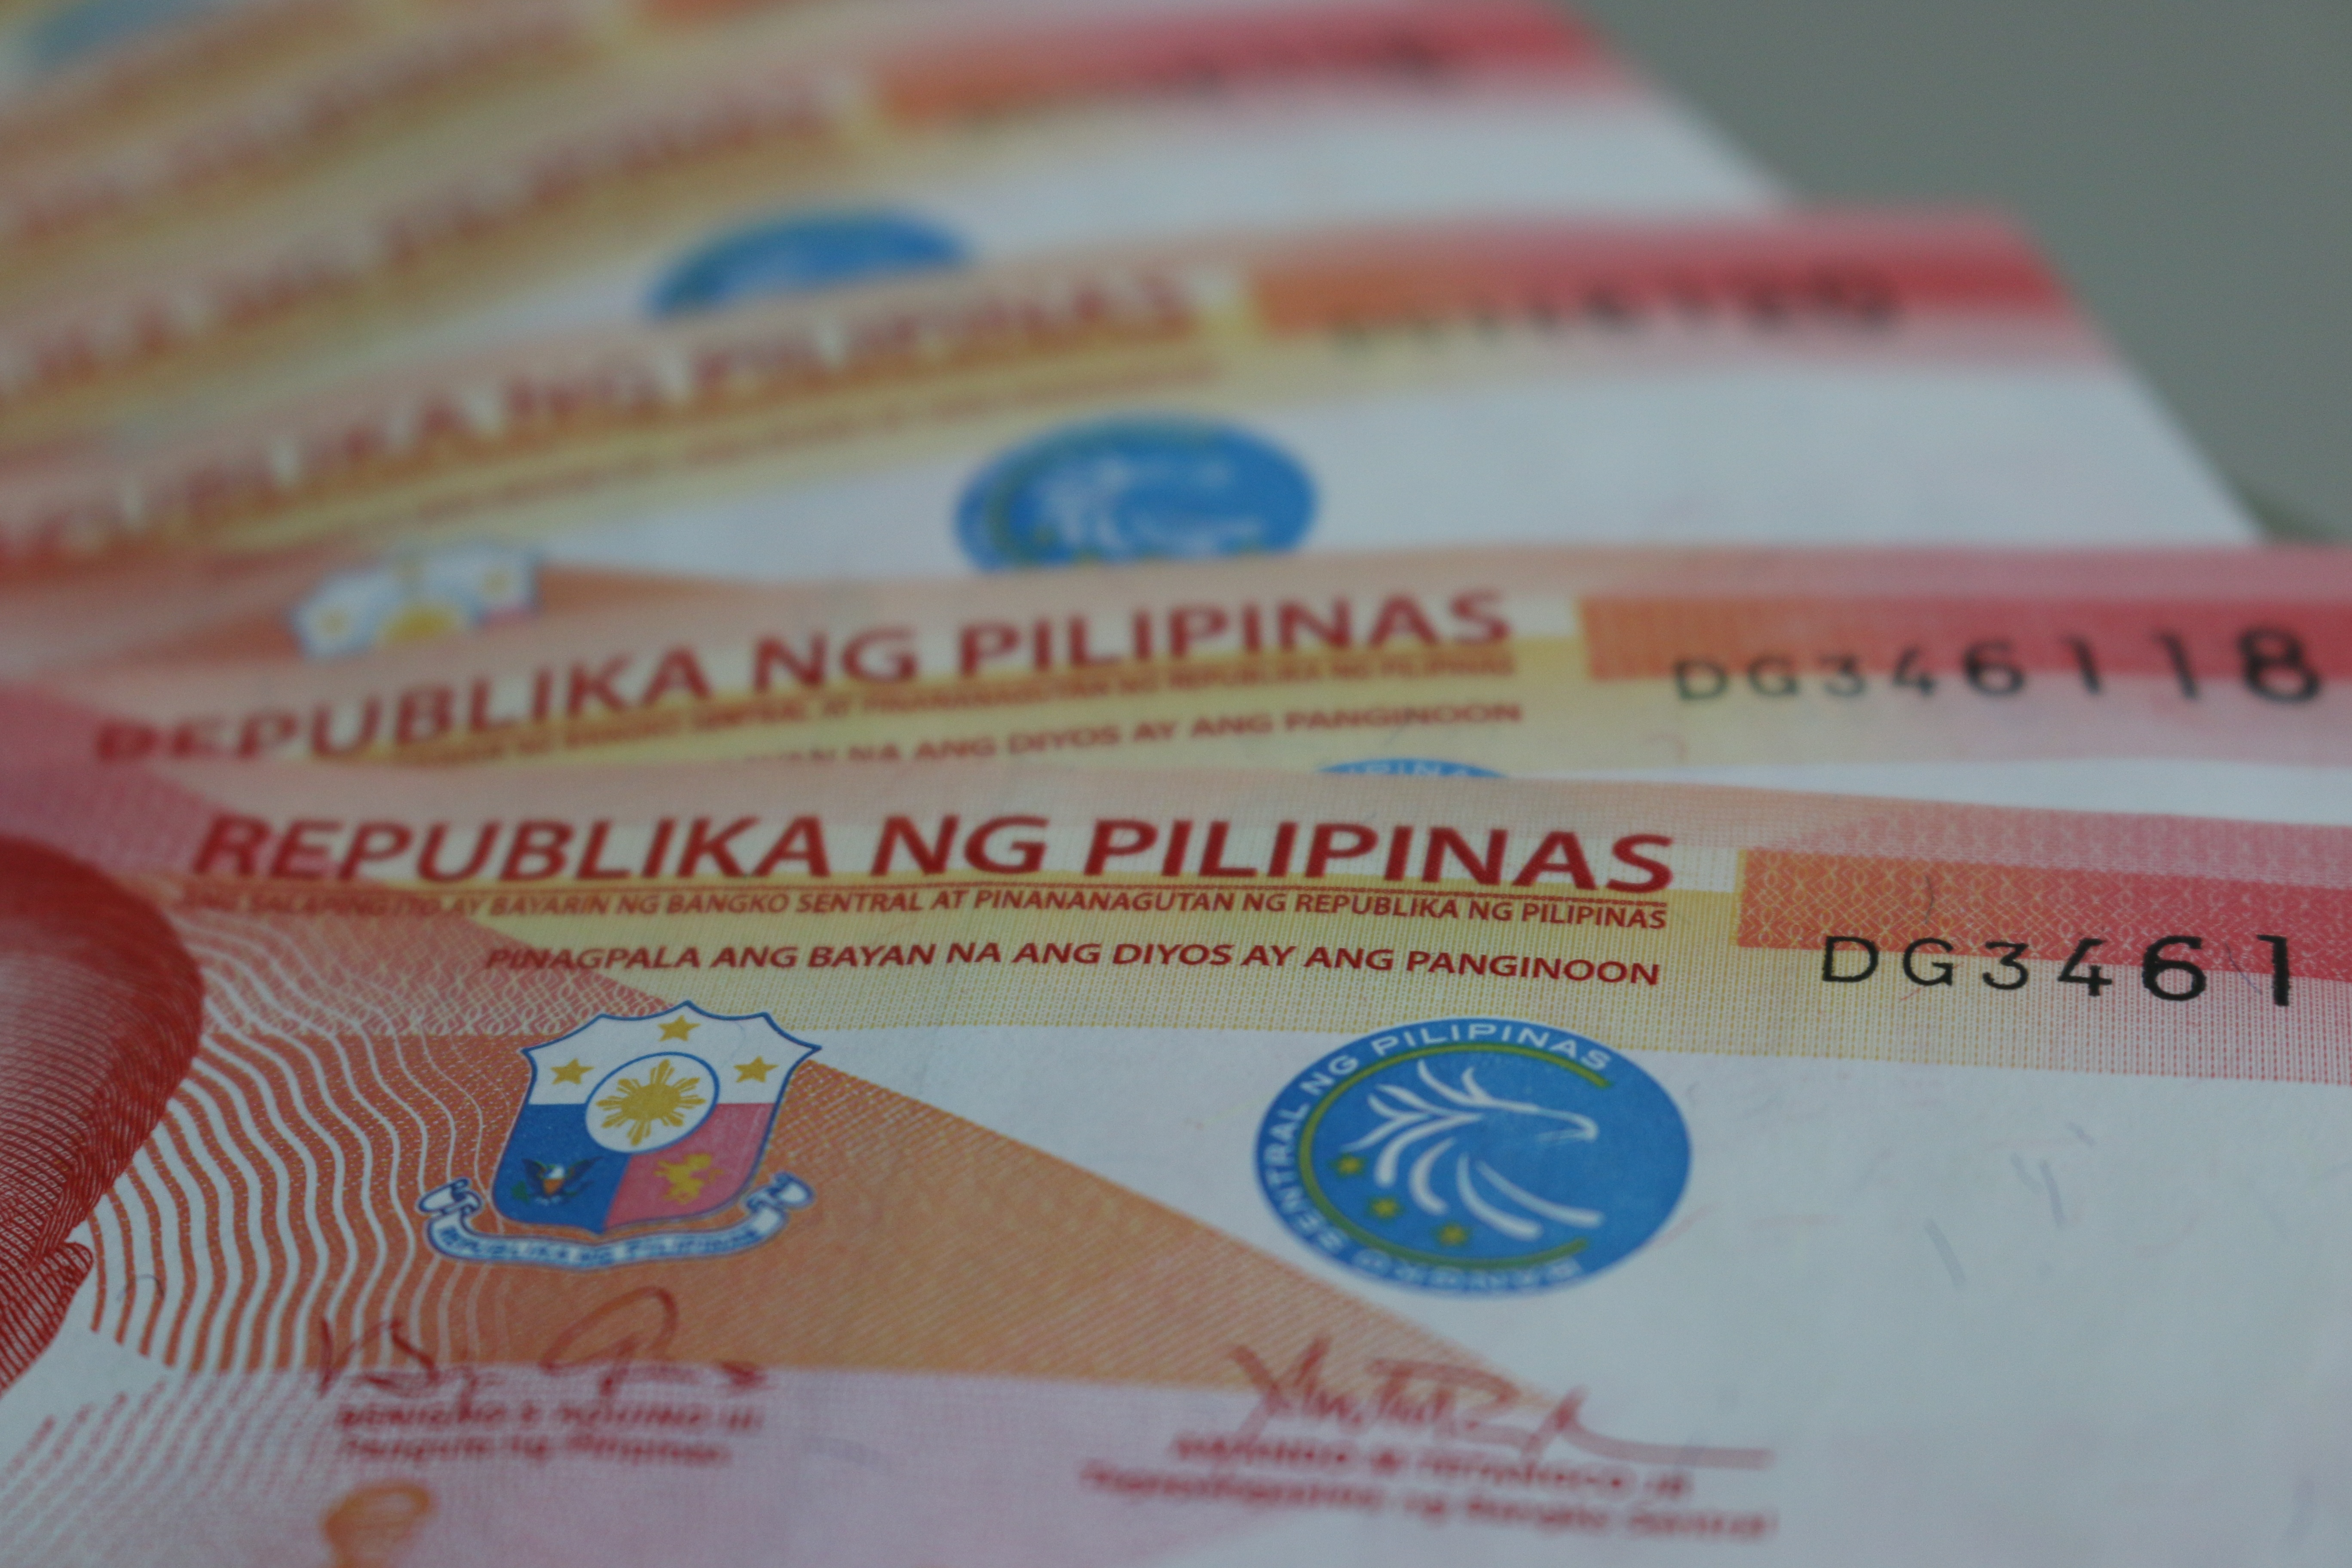
money, paper, label, cash, currency, peso